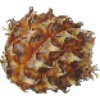
Label: pineapple_mini